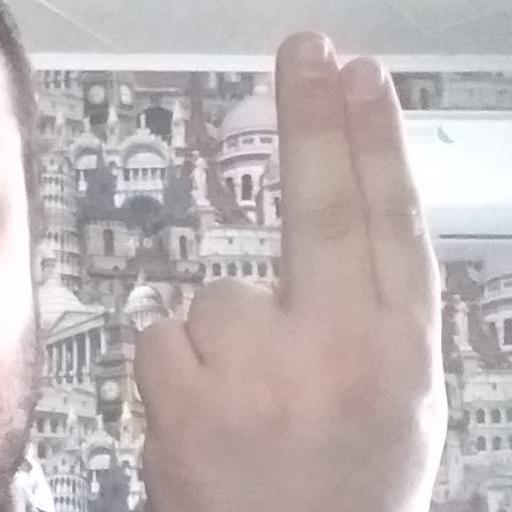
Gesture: two_up_inverted